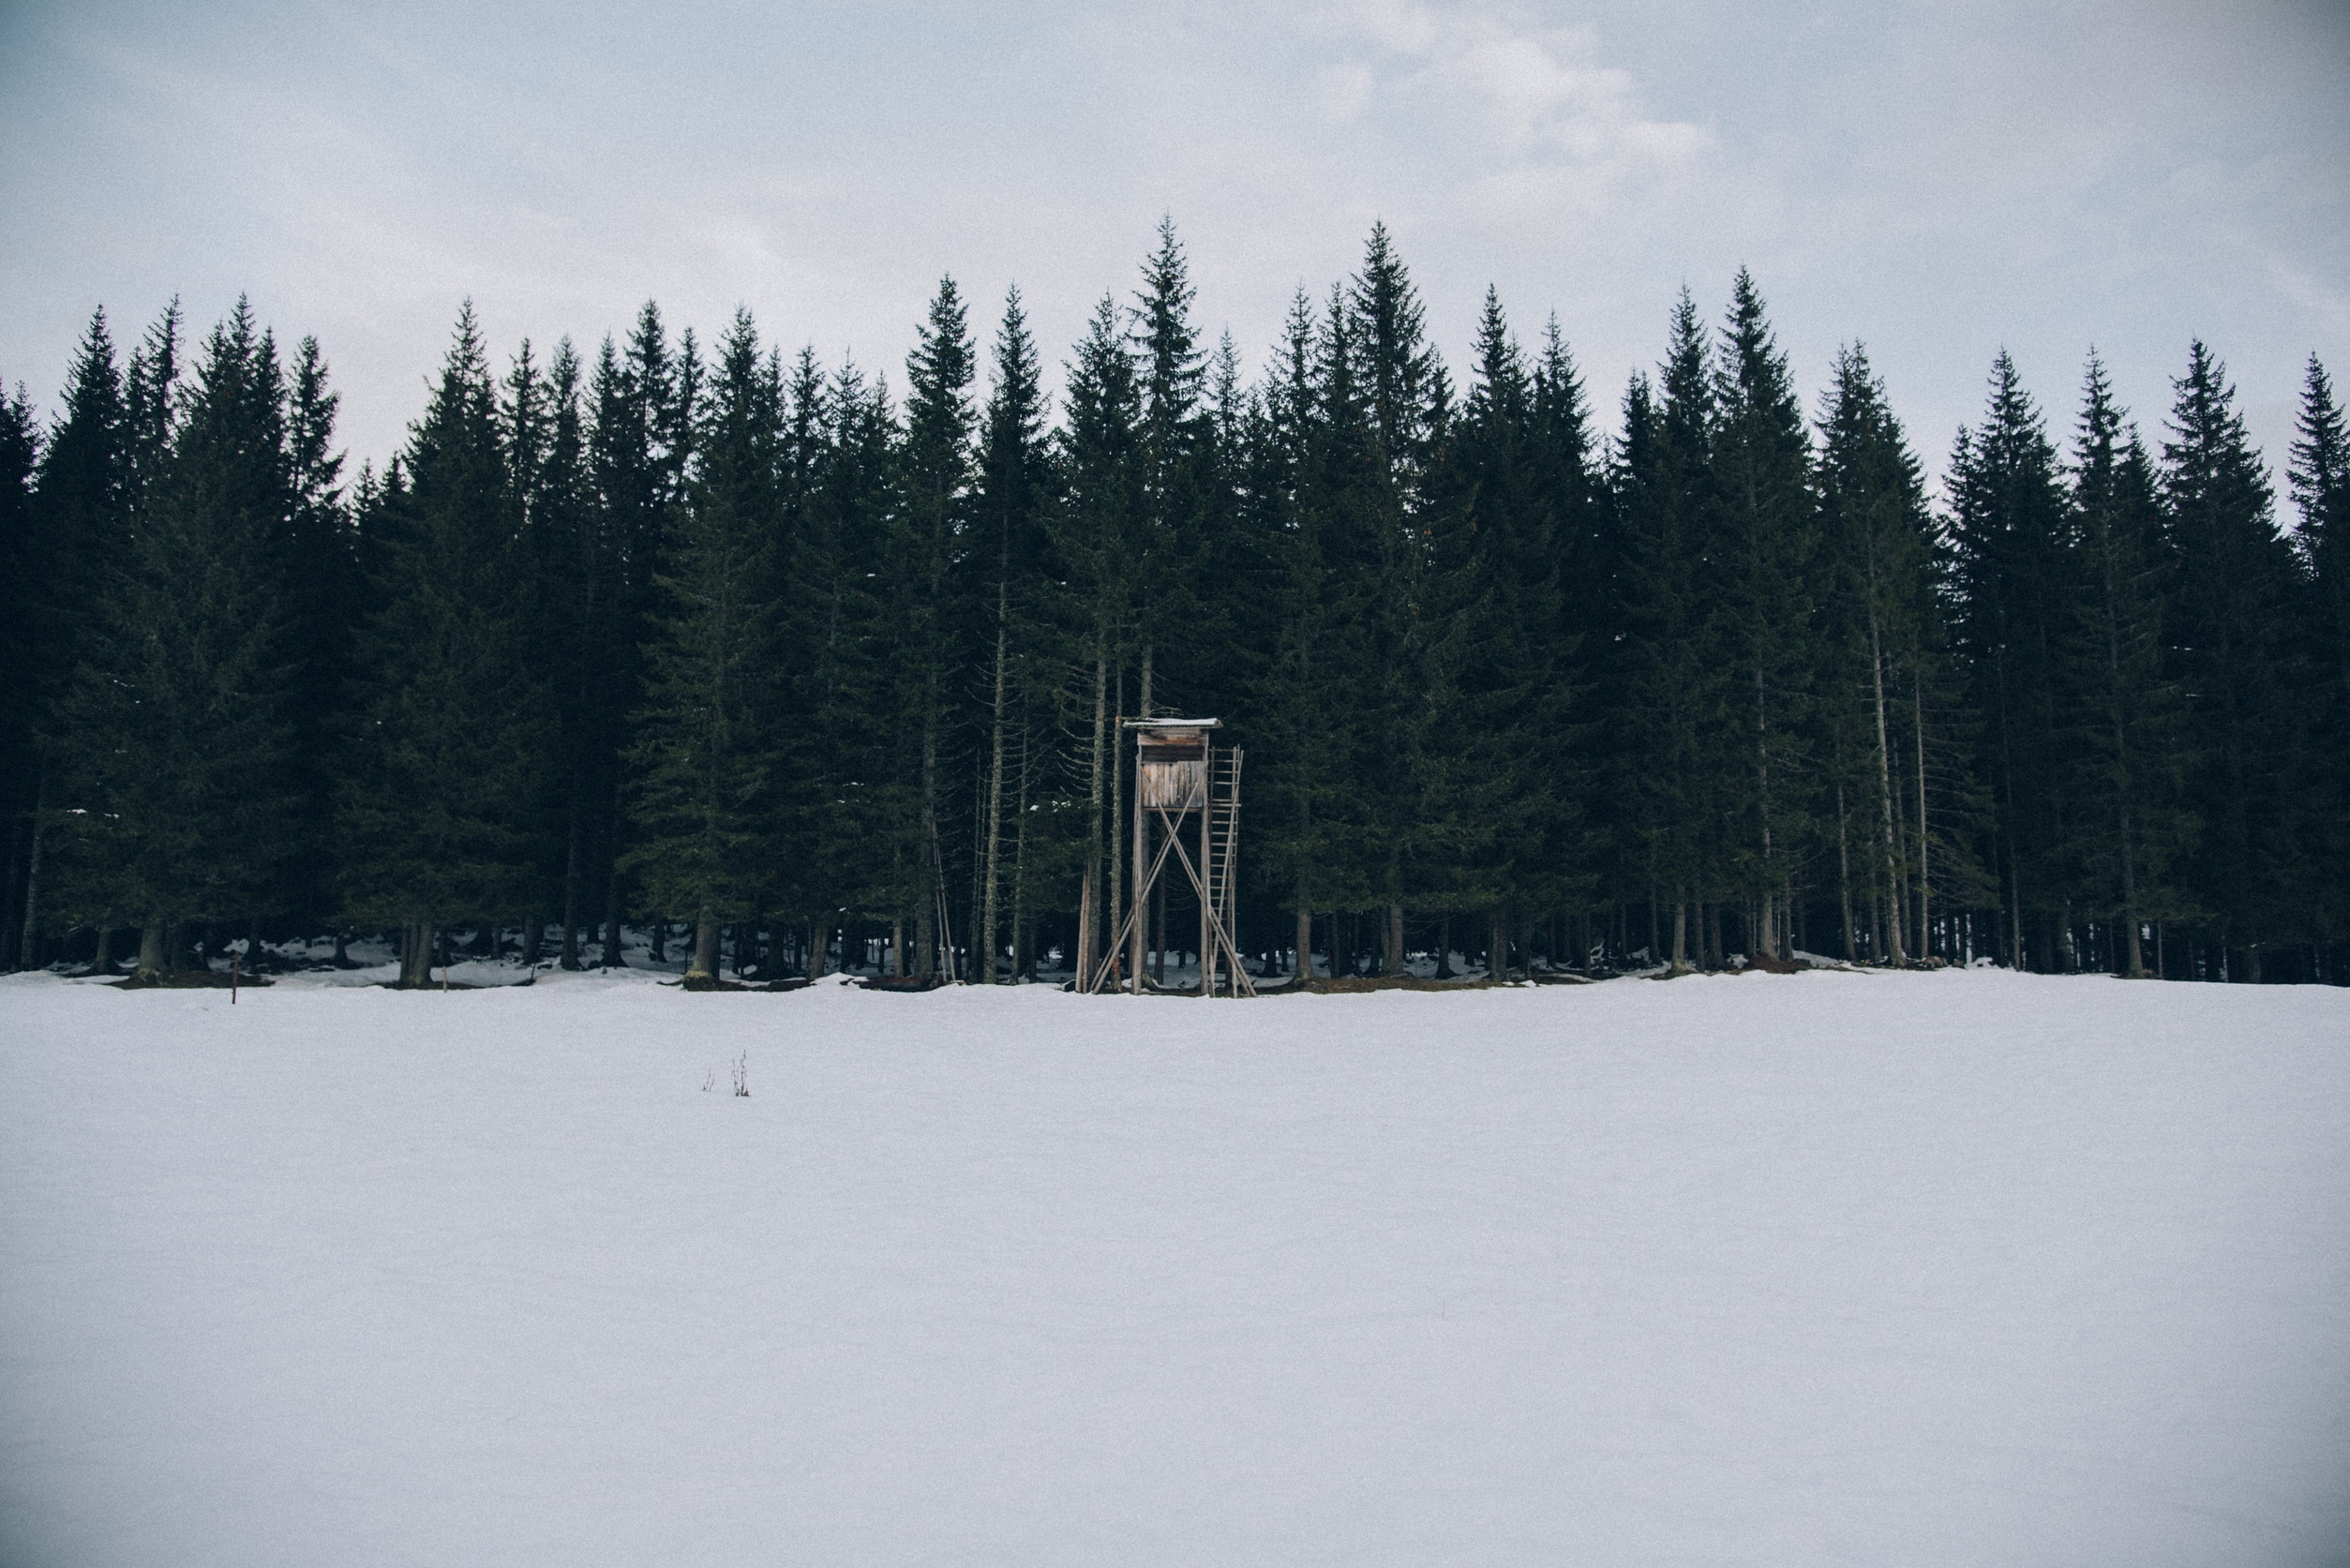
tree, forest, mountain, snow, cold, winter, frost, weather, skiing, season, camouflage, stand, ski, hunt, hunting, freezing, ski equipment, atmospheric phenomenon, outddors